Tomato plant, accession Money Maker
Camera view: horizontal (90 deg, fisheye); turntable rotation: 90 degrees
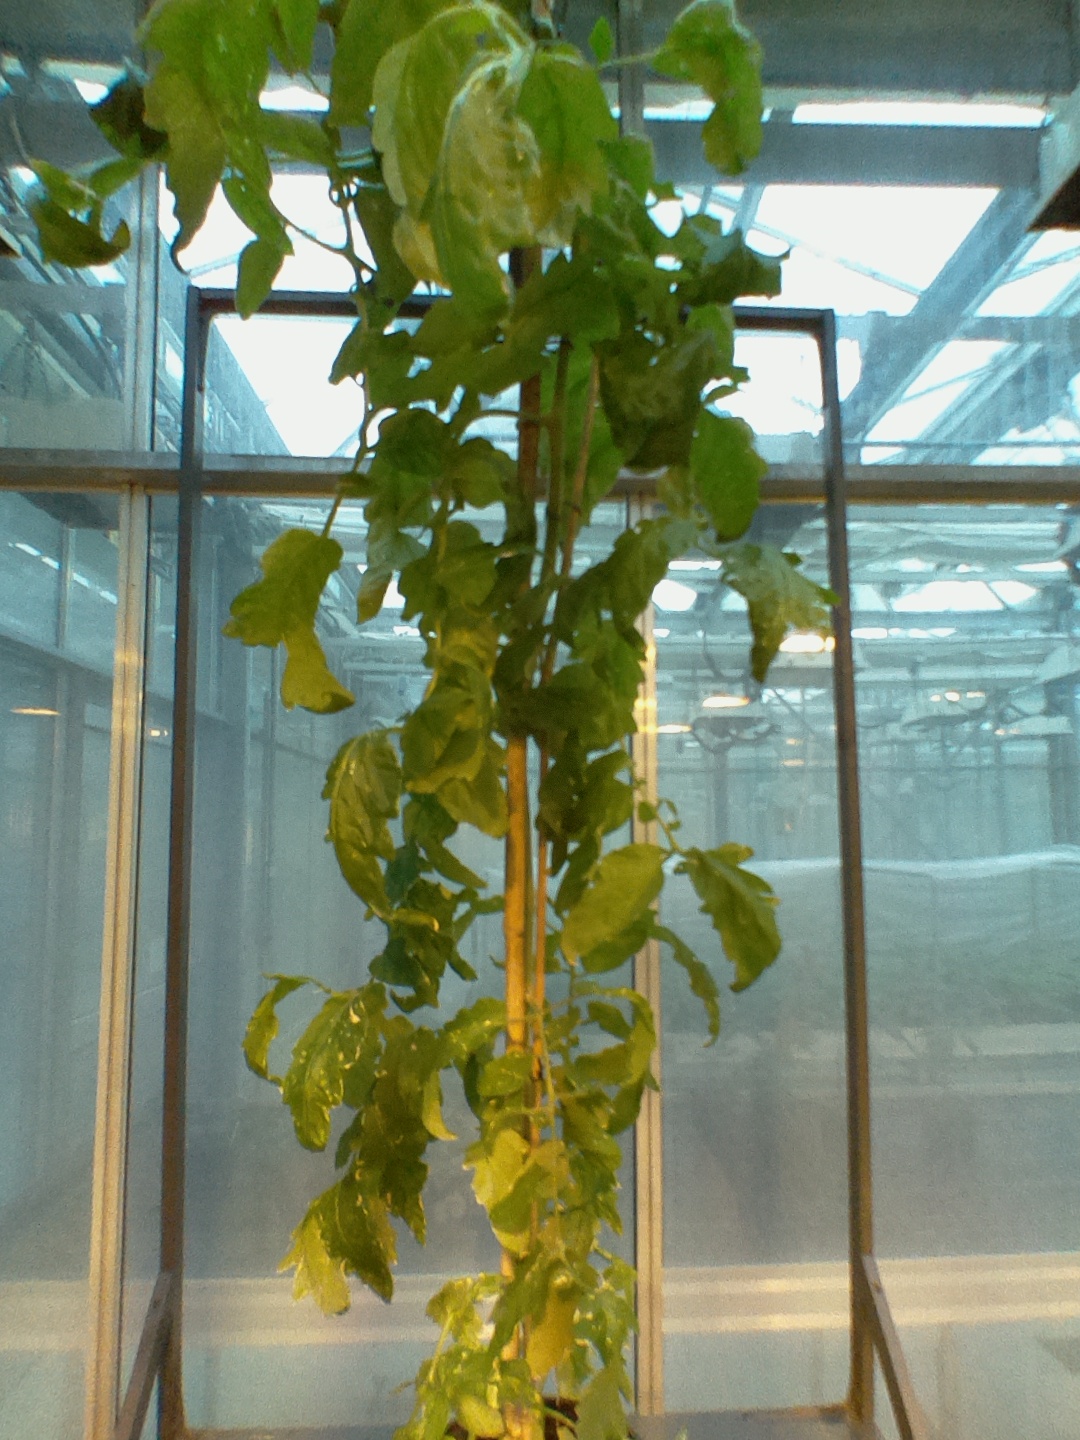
BBCH growth stage 76: 60%-70% of final fruit size